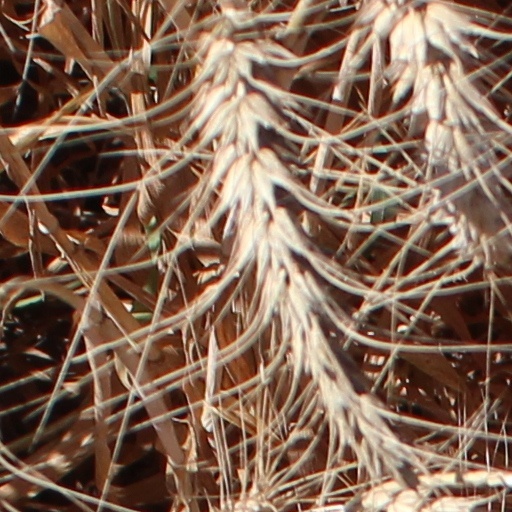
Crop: wheat